Hydronic balancing

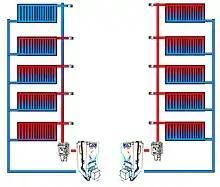
Hydronic balancing

Hydronic balancing, also called hydraulic balancing, is the process of optimizing the distribution of water in a building's hydronic heating or cooling system by equalizing the system pressure. In a balanced system every radiator is set to receive the proper amount of fluid in order to provide the intended indoor climate at optimum energy efficiency and minimal operating cost.